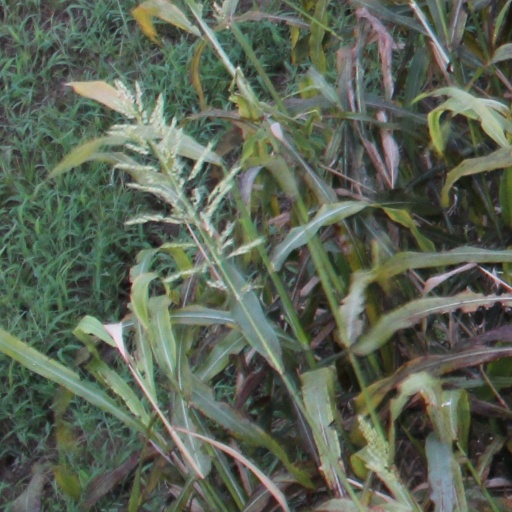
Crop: sorghum